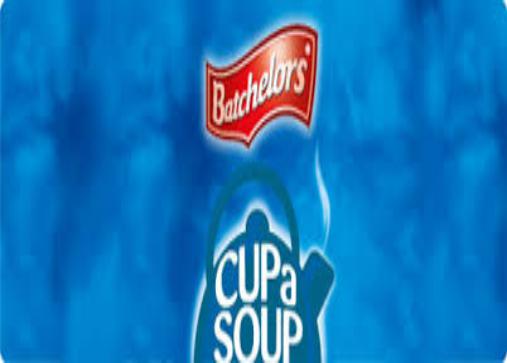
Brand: Batchelors
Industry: Food